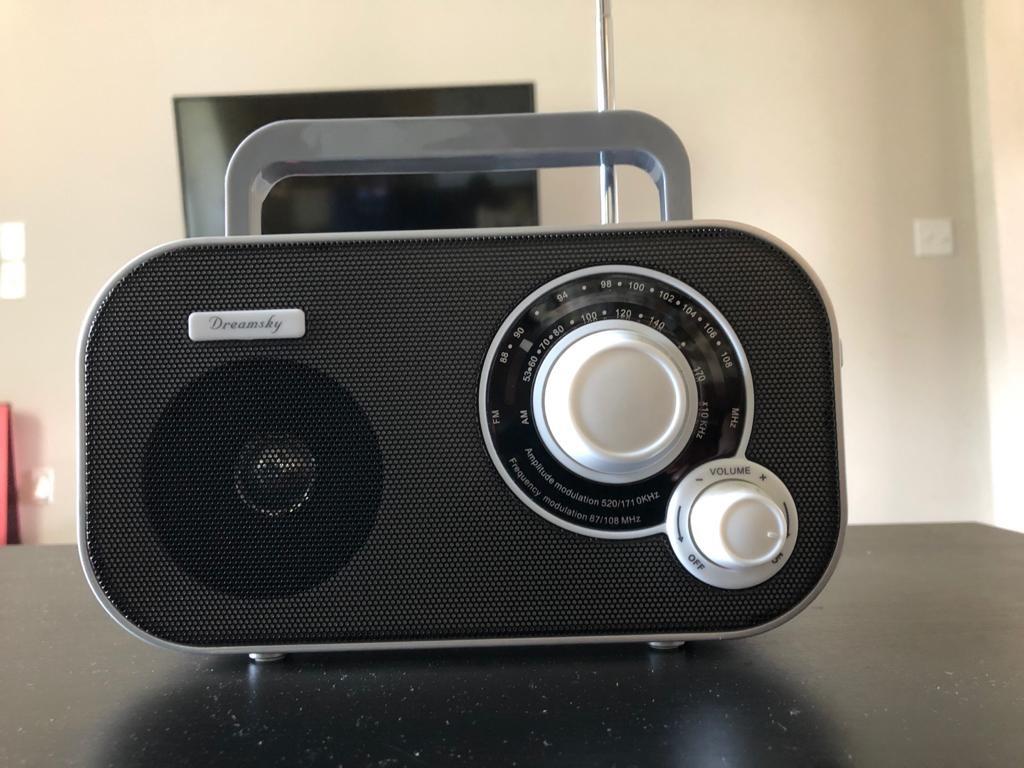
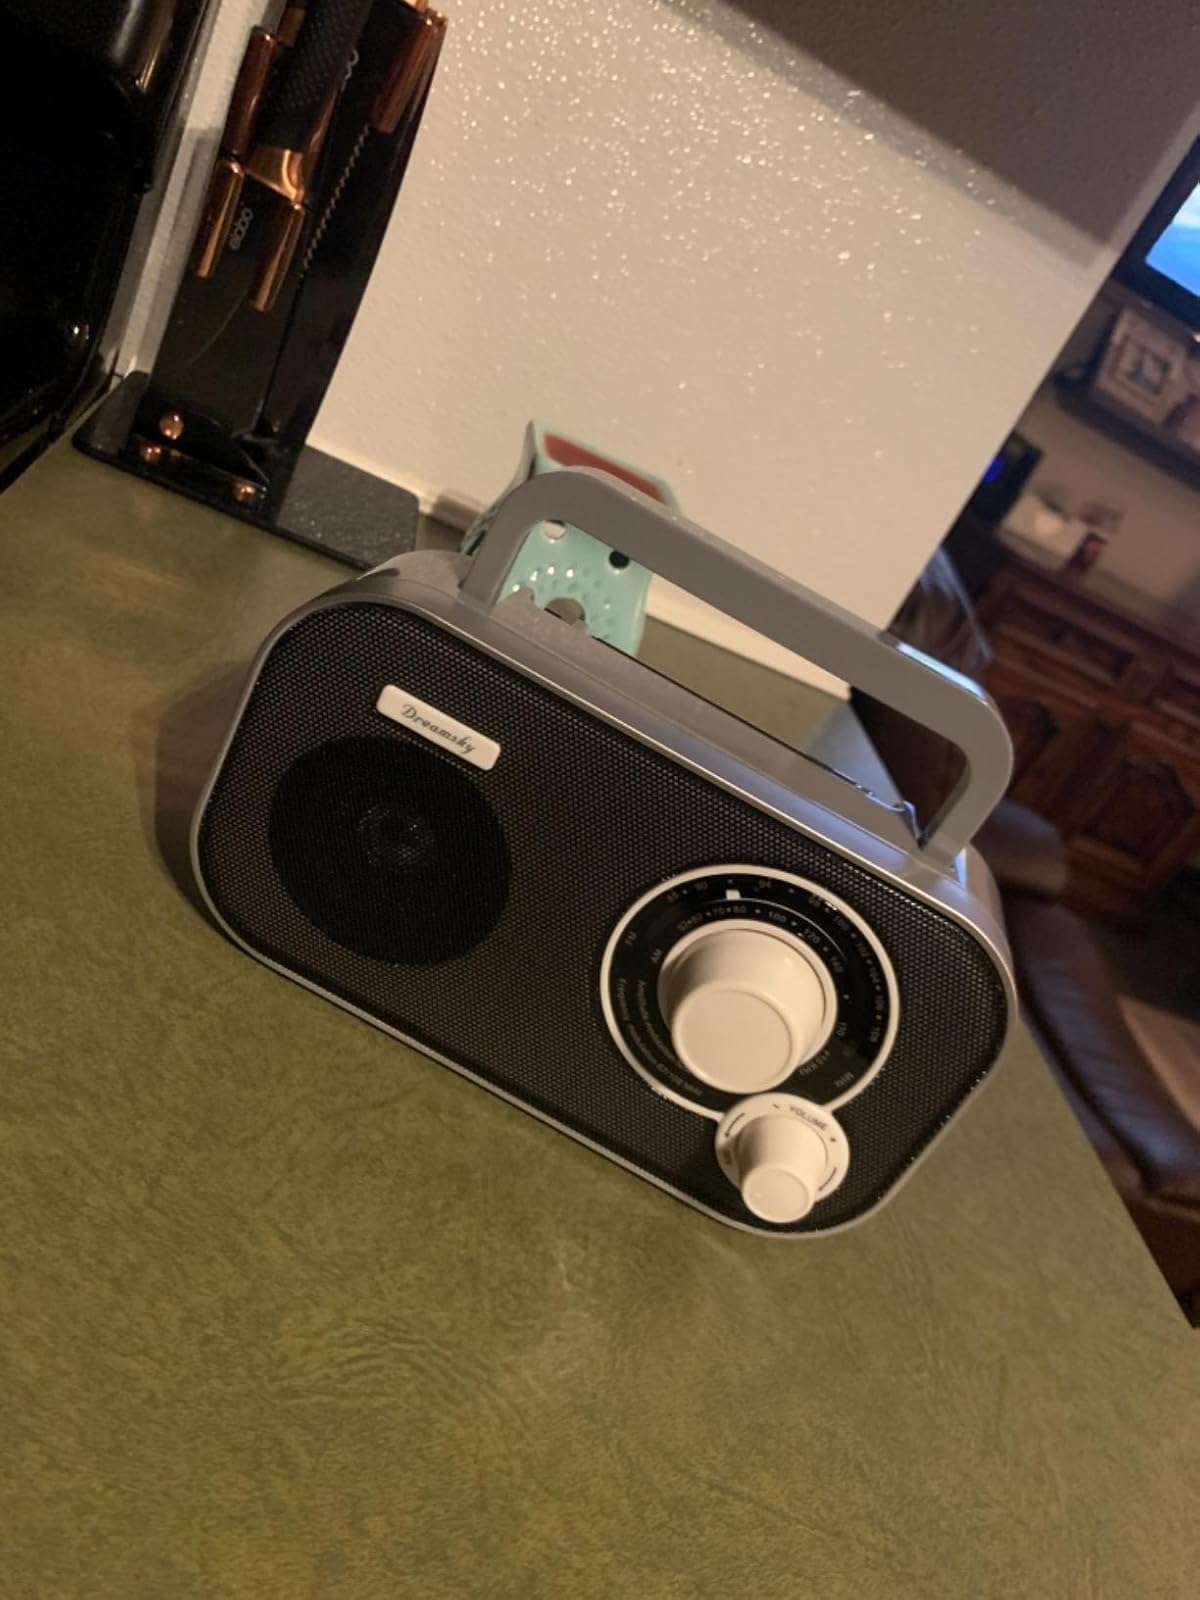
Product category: radio
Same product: yes